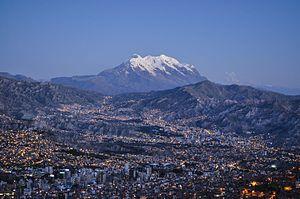
La Bolivie est un des pays les plus pauvres d'Amérique du Sud, avec un produit intérieur brut de 37,78 milliards de dollars américains en 2017, cependant il est également l'un des pays les plus dynamiques du sous-continent avec une croissance du PIB de l'ordre de 4,2 % en 2017.
L’Altiplano, qui signifie « plaine d’altitude » en espagnol, situé au cœur de la cordillère des Andes, est la plus haute région habitée au monde après le plateau tibétain. Il s'étend sur près de 1 500 kilomètres de long, à une altitude moyenne de 3 300 m.
La cordillère des Andes, en espagnol Cordillera de los Andes, est la plus longue chaîne de montagnes continentale du monde, orientée nord-sud tout le long de la côte occidentale de l'Amérique du Sud. Longue d'environ 7 100 kilomètres, large de 200 à 800 kilomètres, la cordillère a une altitude moyenne de 4 000 mètres et culmine à 6 962 mètres. Elle débute au Venezuela au nord puis traverse la Colombie, l'Équateur, le Pérou, la Bolivie, le Chili et l'Argentine, jusqu'à la pointe sud du continent.